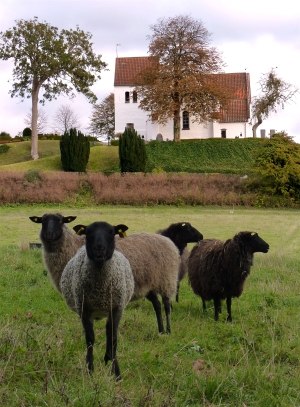
Pedersborg Kirke
Pedersborg Kirke, set fra volden vest for kirken
Pedersborg Kirke, set fra volden vest for kirken
"Pedersborg Kirke er en kirke i den lille by Pedersborg, umiddelbart nord for Sorø på Midtsjælland. Kirken ligger markant hævet over det omkringliggende landskab og Pedersborg Sø. Den kan således ses tydeligt, når man kommer kørende mod Sorø fra nord og vest. I sig selv er kirken ikke så stor, men den har et ganske ""kompakt"" udseende og adskiller sig derved fra mange andre små kirker.